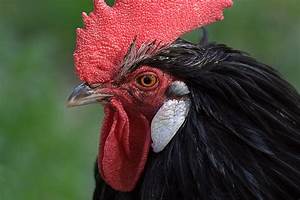
Label: gallina